Dakota Formation

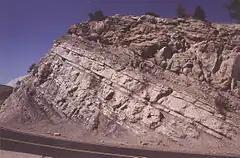
Road cut into the lower Dakota Group at crest of Dinosaur Ridge, near Golden, Colorado

The Dakota is a sedimentary geologic unit name of formation and group rank in Midwestern North America. The Dakota units are generally composed of sandstones, mudstones, clays, and shales deposited in the Mid-Cretaceous opening of the Western Interior Seaway. The usage of the name Dakota for this particular Albian-Cenomanian strata is exceptionally widespread; from British Columbia and Alberta to Montana and Wisconsin to Colorado and Kansas to Utah and Arizona. It is famous for producing massive colorful rock formations in the Rocky Mountains and the Great Plains of the United States, and for preserving both dinosaur footprints and early deciduous tree leaves.